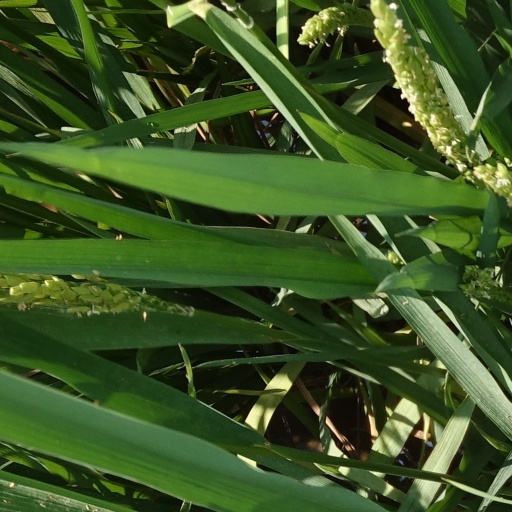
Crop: rice